William Ralph Inge

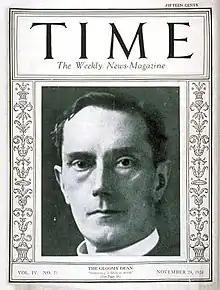
"Time" cover, 24 November 1924

He was born on 6 June 1860 in Crayke, Yorkshire, England. His father, Rev. William Inge was the local curate, and would later go on to become Provost of Worcester College, Oxford. His mother was Susanna Inge ( Churton), daughter of Edward Churton, rector of Crayke and the Archdeacon of Cleveland. Inge had a "staunchly high-church upbringing".